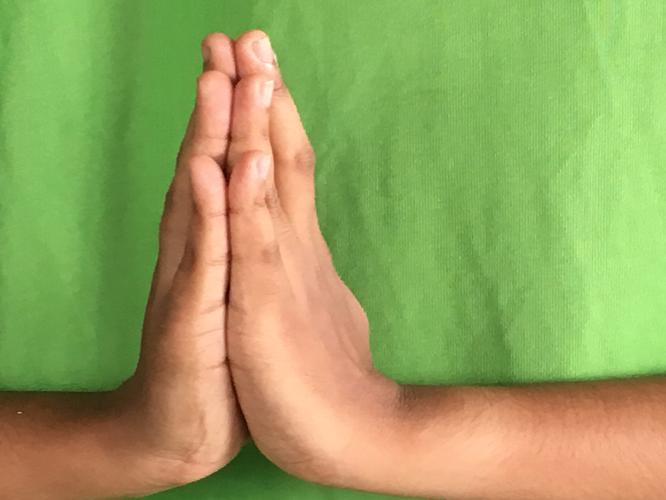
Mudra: Anjali
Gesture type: double_hand